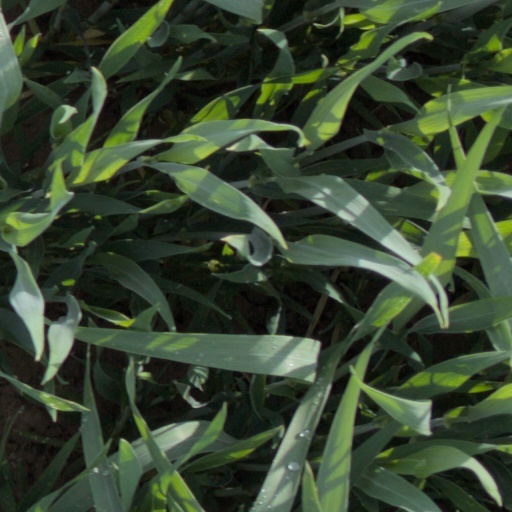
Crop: wheat